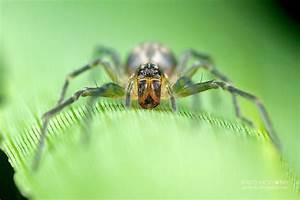
spider